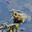
Label: frog